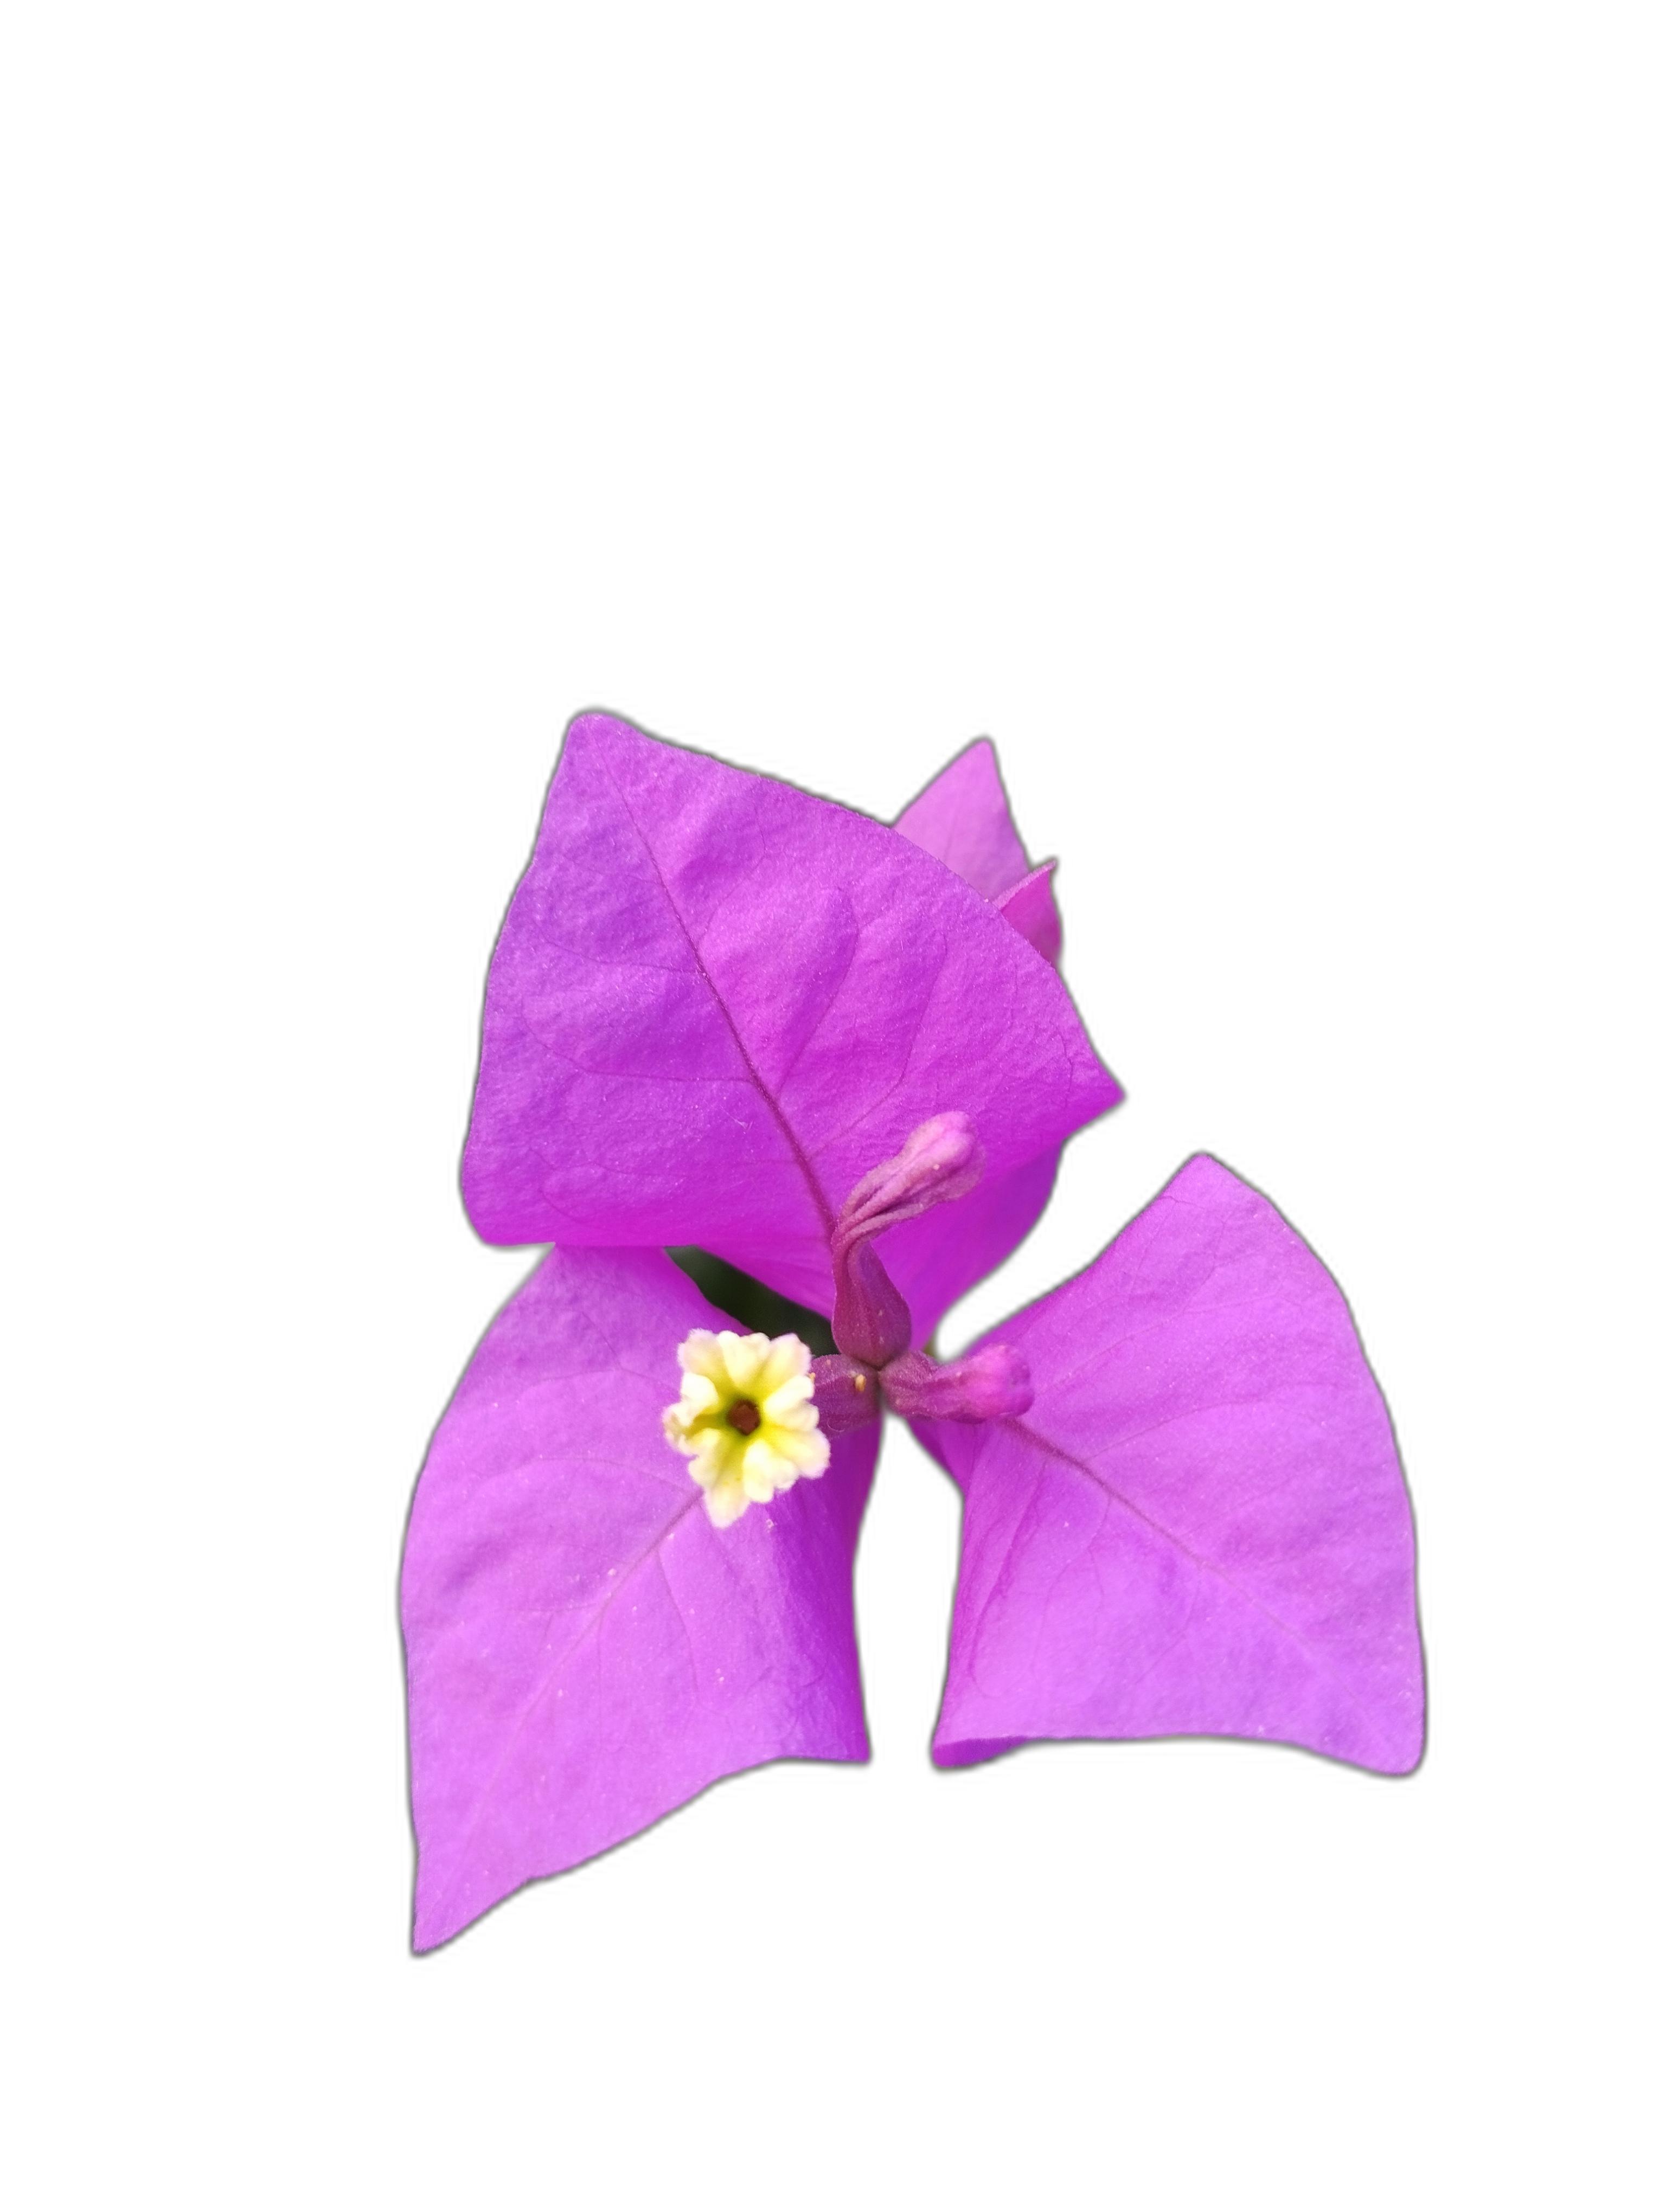
Label: Bougainvillea